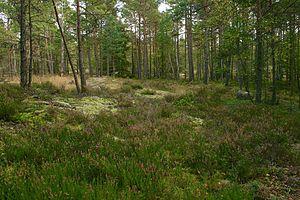
Végétation dans le parc national de Tyresta
Le parc national de Tyresta est situé dans les communes de Haninge et Tyresö du comté de Stockholm, dans la province historique de Södermanland. Ce parc national de Suède couvre 1 962 ha et est entouré de la réserve naturelle de Tyresta, pour un total de près de 5 000 ha protégés, en contact direct avec la métropole de Stockholm.